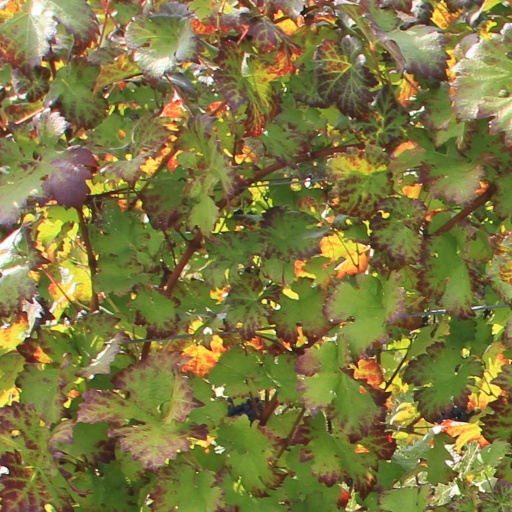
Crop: grape